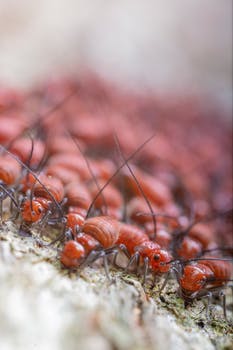
Label: No Watermark